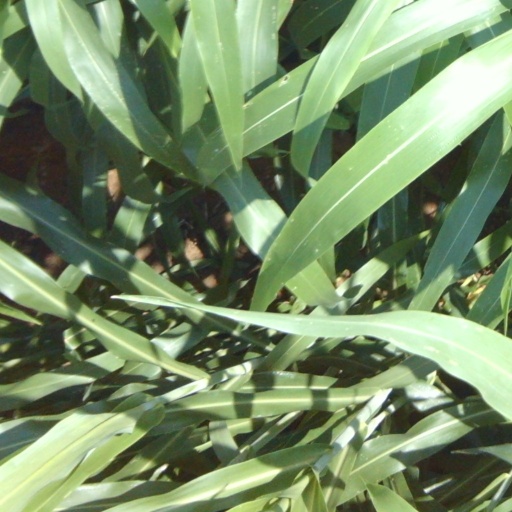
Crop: sorghum